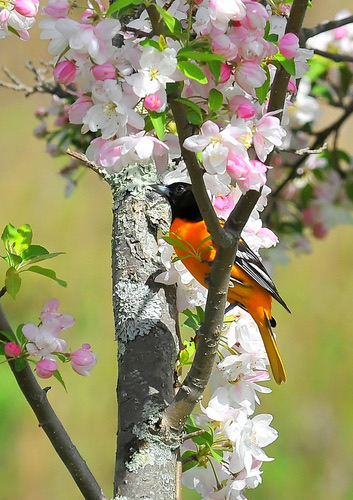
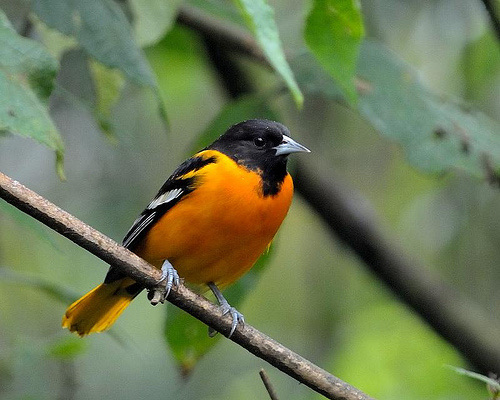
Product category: misc
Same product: yes